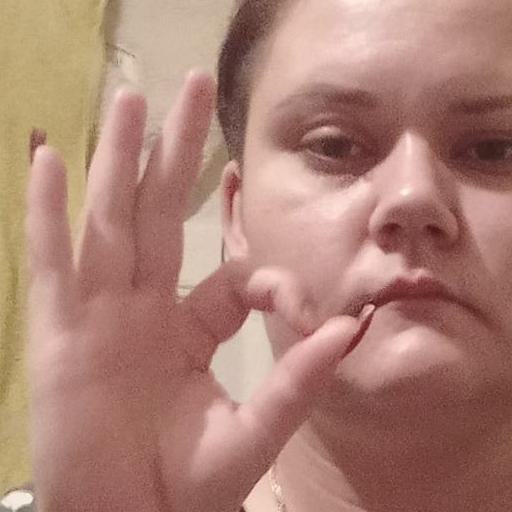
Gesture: ok